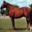
Label: horse